Charles d'Orléans, Duke of Penthièvre

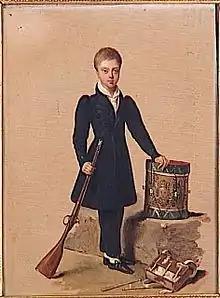

Charles d'Orléans, Duke of Penthièvre ("Charles Ferdinand Louis Philippe Emmanuel"; 1 January 1820 – 25 July 1828) was the eighth child of the Duke and Duchess of Orléans, future Louis Philippe I and la Reine Marie Amélie. He was created Duke of Penthièvre, a title previously held by his great-grandfather.